Trpimir I

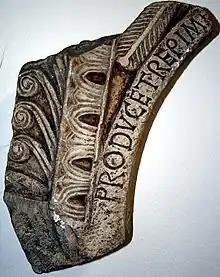
"Pro Duce Trepimero"

Trpimir I was a duke in Croatia from around 845 until his death in 864. He is considered the founder of the Trpimirović dynasty that ruled in Croatia, with interruptions, from around 845 until 1091. Although he was formally vassal of the Frankish Emperor Lothair I, Trpimir used Frankish-Byzantine conflicts to rule on his own.